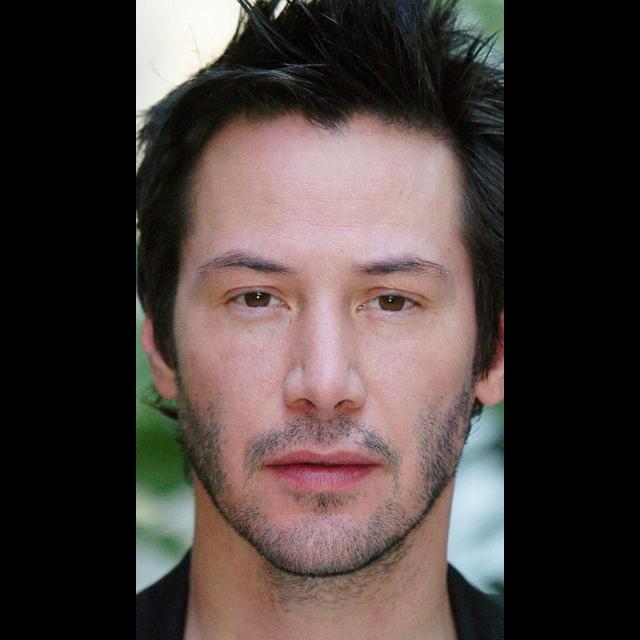
Label: Colored